Attila in popular culture

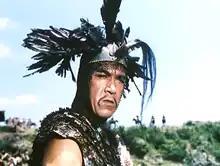
Attila portrayed by Anthony Quinn in "Attila"

Attila the Hun has had many depictions in popular culture. Many of these depictions either portray him as a great ruler or a ruthless conqueror. Attila has also appeared in numerous German and Norse epics, under the names Etzel and Atli, both with completely different personas. His sudden death remains a fascinating unsolved mystery.